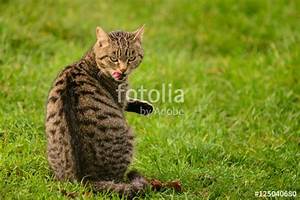
Label: gatto